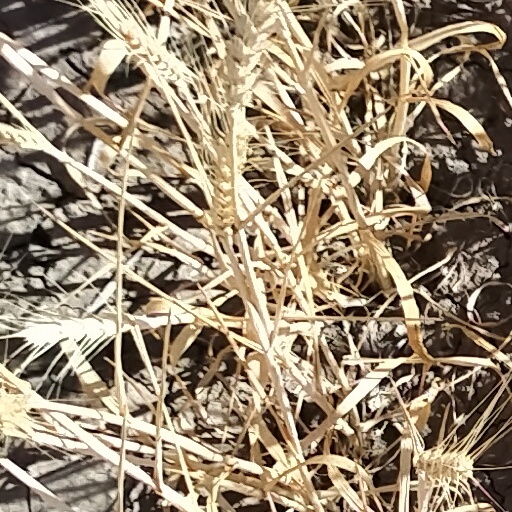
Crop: wheat